Paper size

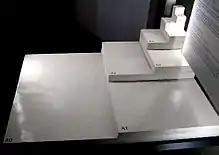
Paper sizes A0 to A8, life-size installation "The Invasion of the Square Roots" at the CosmoCaixa Barcelona science museum

Paper size refers to standardized dimensions for sheets of paper used globally in stationery, printing, and technical drawing. Most countries adhere to the ISO 216 standard, which includes the widely recognized A series (including A4 paper), defined by a consistent aspect ratio of √2. The system, first proposed in the 18th century and formalized in 1975, allows scaling between sizes without distortion. Regional variations exist, such as the North American paper sizes (e.g., Letter, Legal, and Ledger) which are governed by the ANSI and are used in North America and parts of Central and South America.